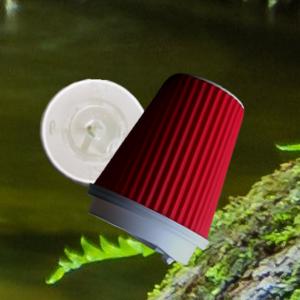
Label: cups